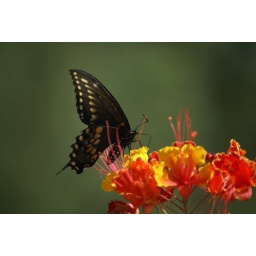
Taken in Sahuarita, AZ. Yellow bird of paradise flower with friendly butterfly.